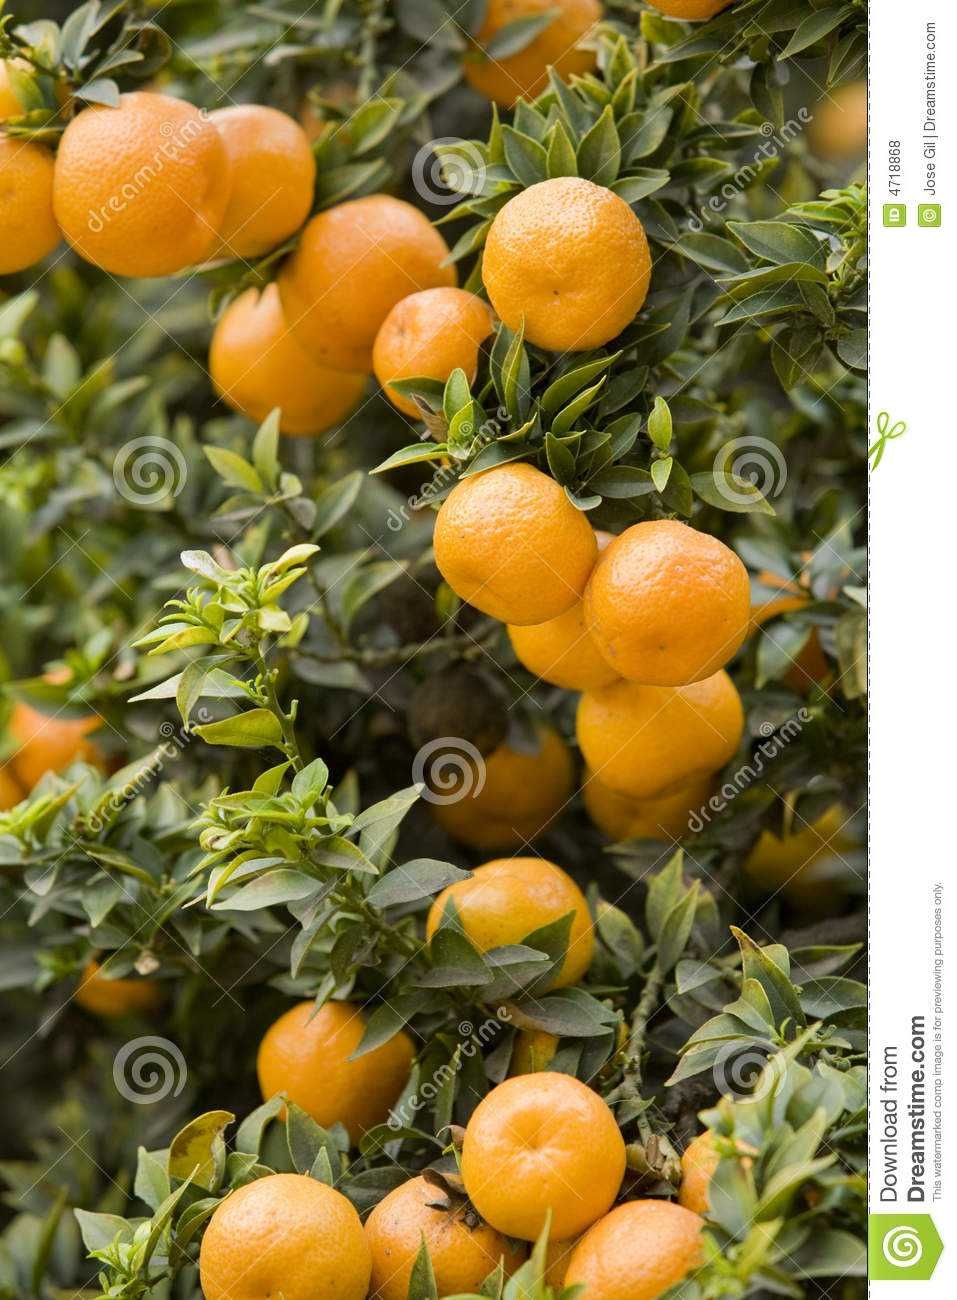
Label: Orange